List of Hungarian regions by Human Development Index

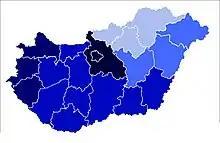
Hungarian regions by Human Development Index in 2021

This is a list of NUTS2 statistical regions of Hungary by Human Development Index as of 2024 with data for the year 2022.